Mt. Angel, Oregon

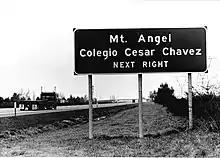
Road sign to Colegio Cesar Chavez

Mt. Angel is served by the three-school Mt. Angel School District, which includes John F. Kennedy High School.